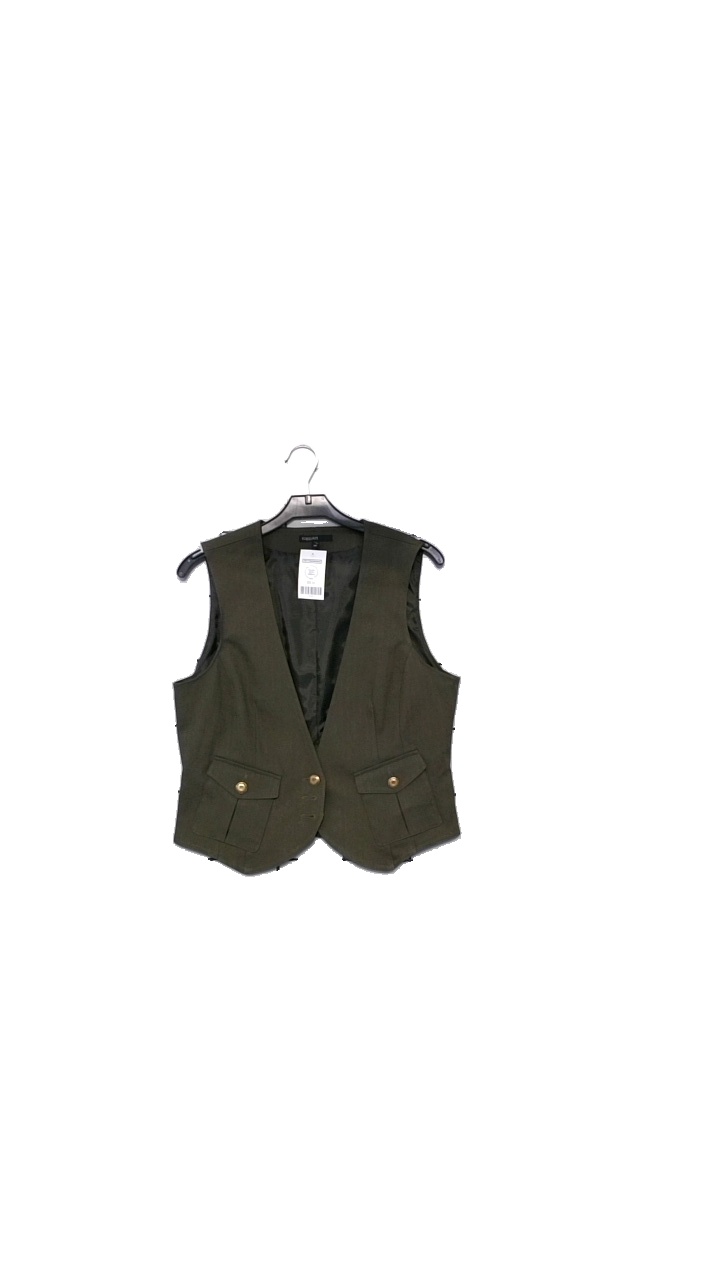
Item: Vest (Unisex)
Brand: Kappahl
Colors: Green
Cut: Regular
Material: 97% cotton, 3% elastane
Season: All
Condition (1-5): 4
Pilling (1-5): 5
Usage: Reuse
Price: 50-100